Prunus avium

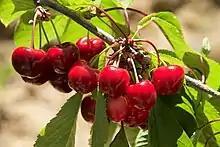
Pairs of fruit growing from the same stem

The early history of its classification is somewhat confused. In the first edition of "Species Plantarum" (1753), Linnaeus treated it as only a variety, "Prunus cerasus" var. "avium", citing Gaspard Bauhin's "Pinax theatri botanici" (1596).